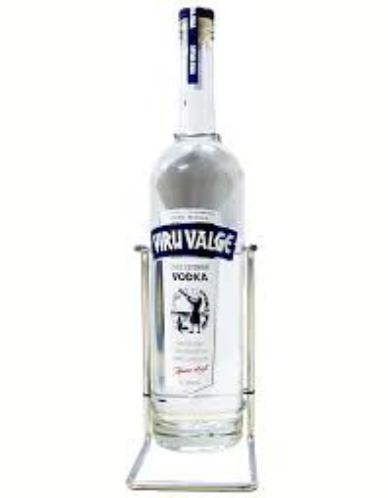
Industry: Food